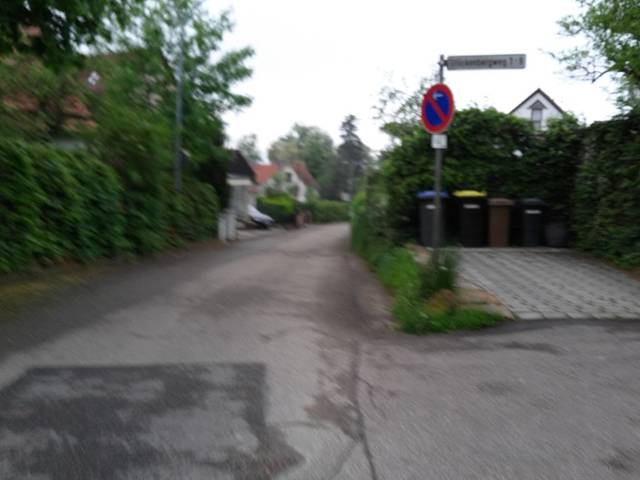
Region: Germany
Coordinates: 48.746, 9.341